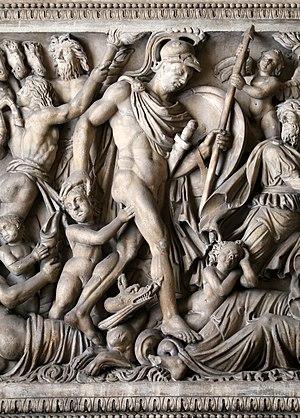
Le sarcophage de Mars et de Rhéa Silvia, dit aussi sarcophage Mattei, est un sarcophage romain se trouvant dans le palazzo Mattei à Rome. Il remonte aux IIIᵉ – IIᵉ siècles av. J.-C.. La partie avant est dans le palais, tandis que les deux panneaux latéraux, avec des reliefs de l’Allaitement de Romulus et Remus et de Mars et Rhéa Silvia, se trouvent aux Musées du Vatican, au Musée Pio Clementino.